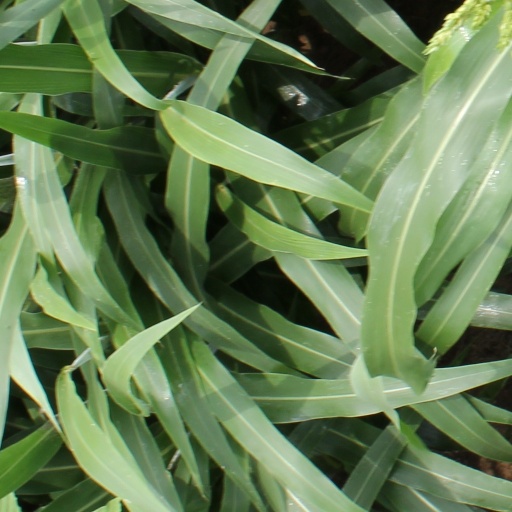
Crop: sorghum